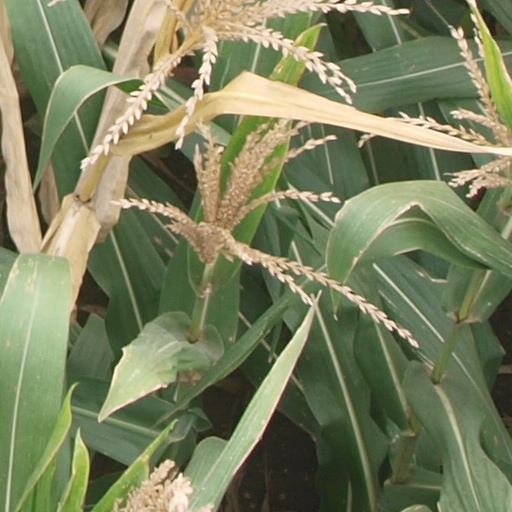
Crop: maize; corn